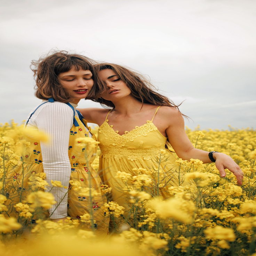
i think life is beautiful exactly because after bad things happen to us , good things are coming .